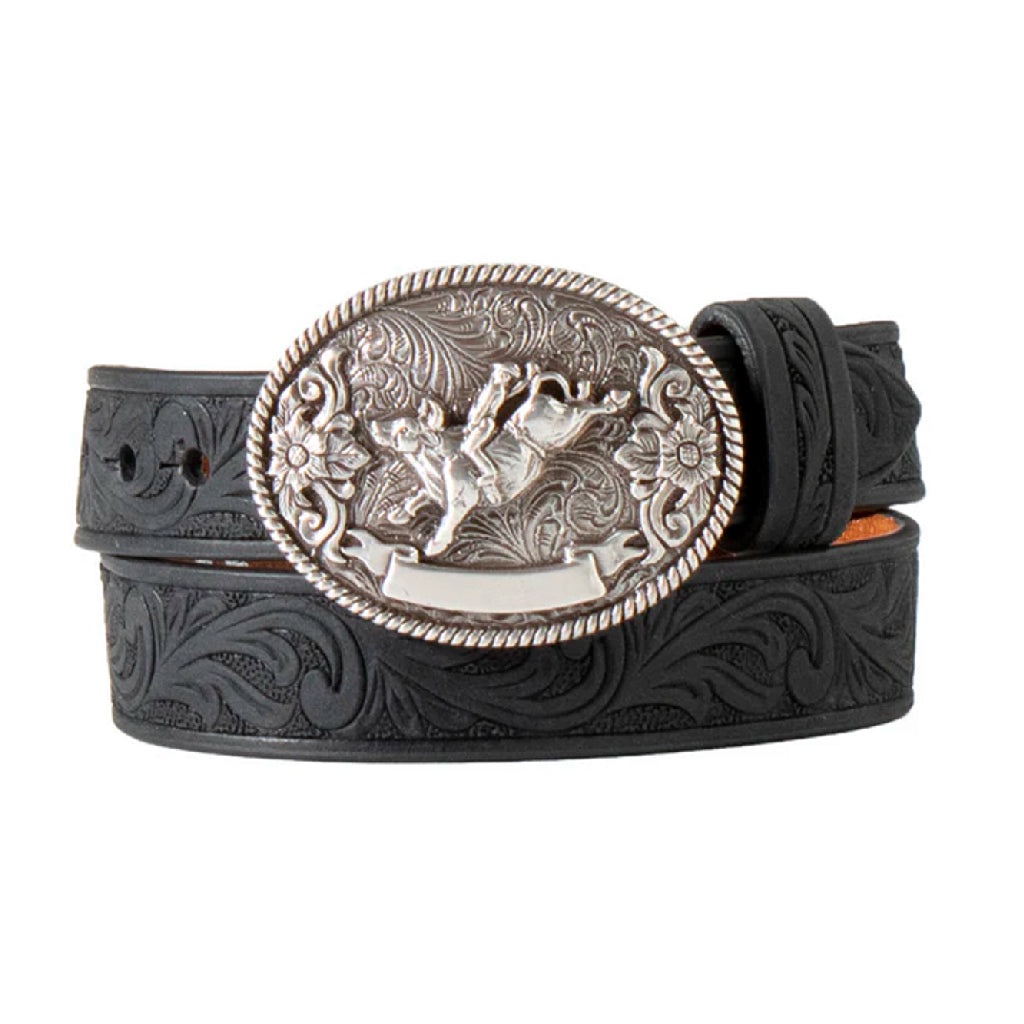
Cinto para Niña MF Mod N4442101
Precioso cinturón Baby Bucker para bebé niño de M&F Western Products. Fabricado en cuero negro genuino con un relieve ondulado a lo largo del cuerpo. En la parte posterior, lleva la inscripción "Baby ___First Belt" con espacio para el nombre del bebé. Hebilla ovalada de plata antigua con borde de cuerda y motivo de jinete de toro en el centro, rodeada de un grabado floral. La hebilla mide 3,8 x 5 cm Cinturón para bebés niños Baby Bucker Negro Tallas: 16, 18, 20 Ancho: ¾ de pulgada Piel genuina Relieve con desplazamiento Primer cinturón para bebé Hebilla con motivo de jinete de toro
Brand: Nocona
Category: Apparel & Accessories > Clothing Accessories > Baby & Toddler Clothing Accessories > Baby & Toddler Belts